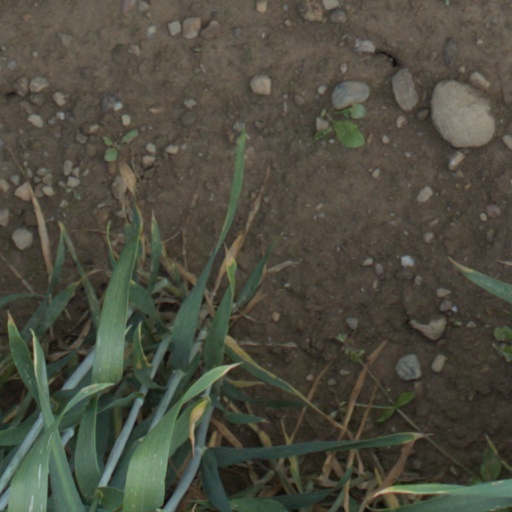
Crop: wheat